Thomas Archer (pastoralist)

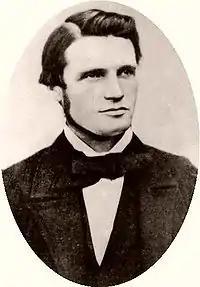
Thomas Archer (1823-1905)

Thomas Archer, CMG (27 February 1823 – 9 December 1905) was a pioneer pastoralist and Agent General for Queensland (Australia).